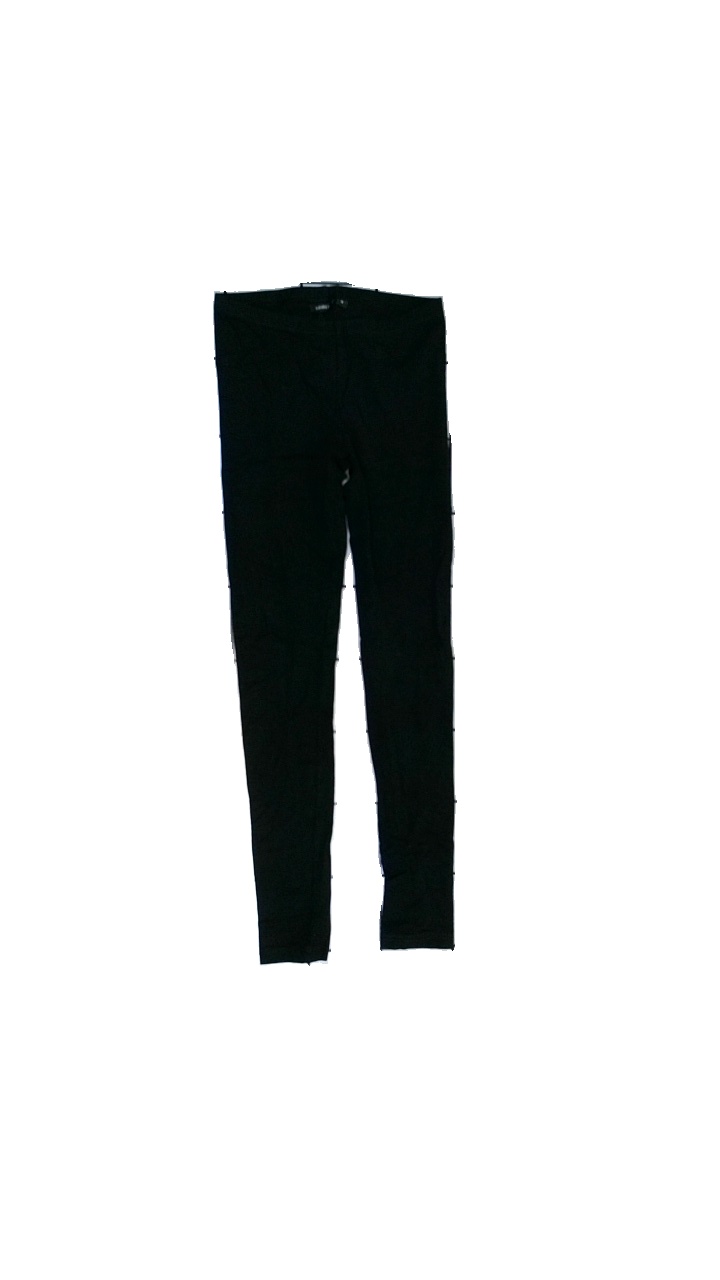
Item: Tights (Ladies)
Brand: Lindex
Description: svarta tights
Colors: Black
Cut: Regular
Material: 90% cotton 10% elastane
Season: All
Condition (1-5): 5
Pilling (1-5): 5
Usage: Reuse
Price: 50-100